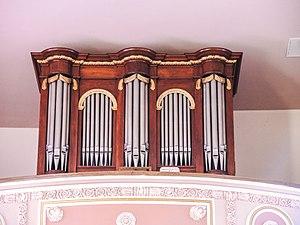
Orgue Rikenbach, dans l'église de Soppe-le-Bas. Haut-Rhin. This object is classé Monument Historique in the base Palissy, database of the French furniture patrimony of the French ministry of culture,
Soppe-le-Bas est une commune française de l'aire urbaine de Mulhouse située dans le département du Haut-Rhin, en région Grand Est.
Cette liste prend en compte les orgues d'Alsace classés uniquement, au titre objet ou immeuble, que ce soit pour leur buffet ou leur partie instrumentale et répertoriés dans la base Palissy des Monuments Historiques Français. La section Reprises recense les modifications les plus importantes. Dans certains cas le classement du buffet intègre également la tribune. À défaut de précision, le classement est réputé acquis au titre objet mais les initiales I.D. signifient au titre Immeuble par Destination et I. au titre Immeuble.